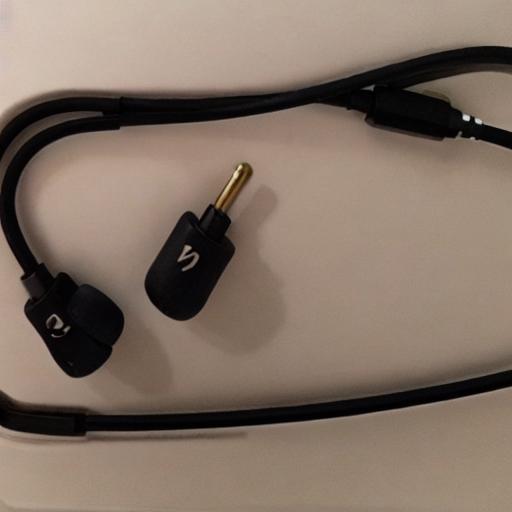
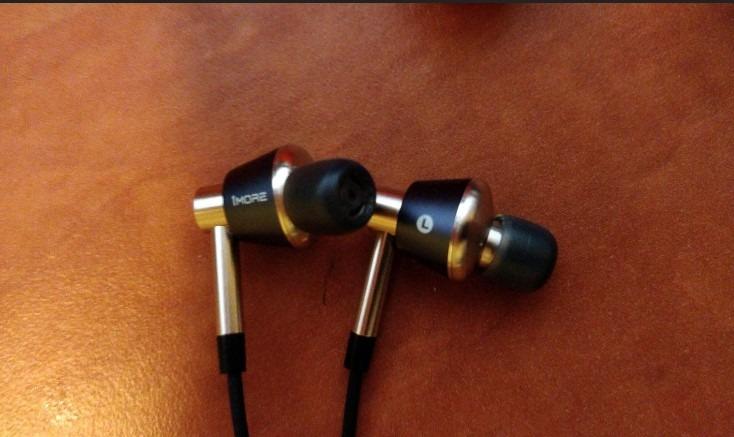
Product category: headphones
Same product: no